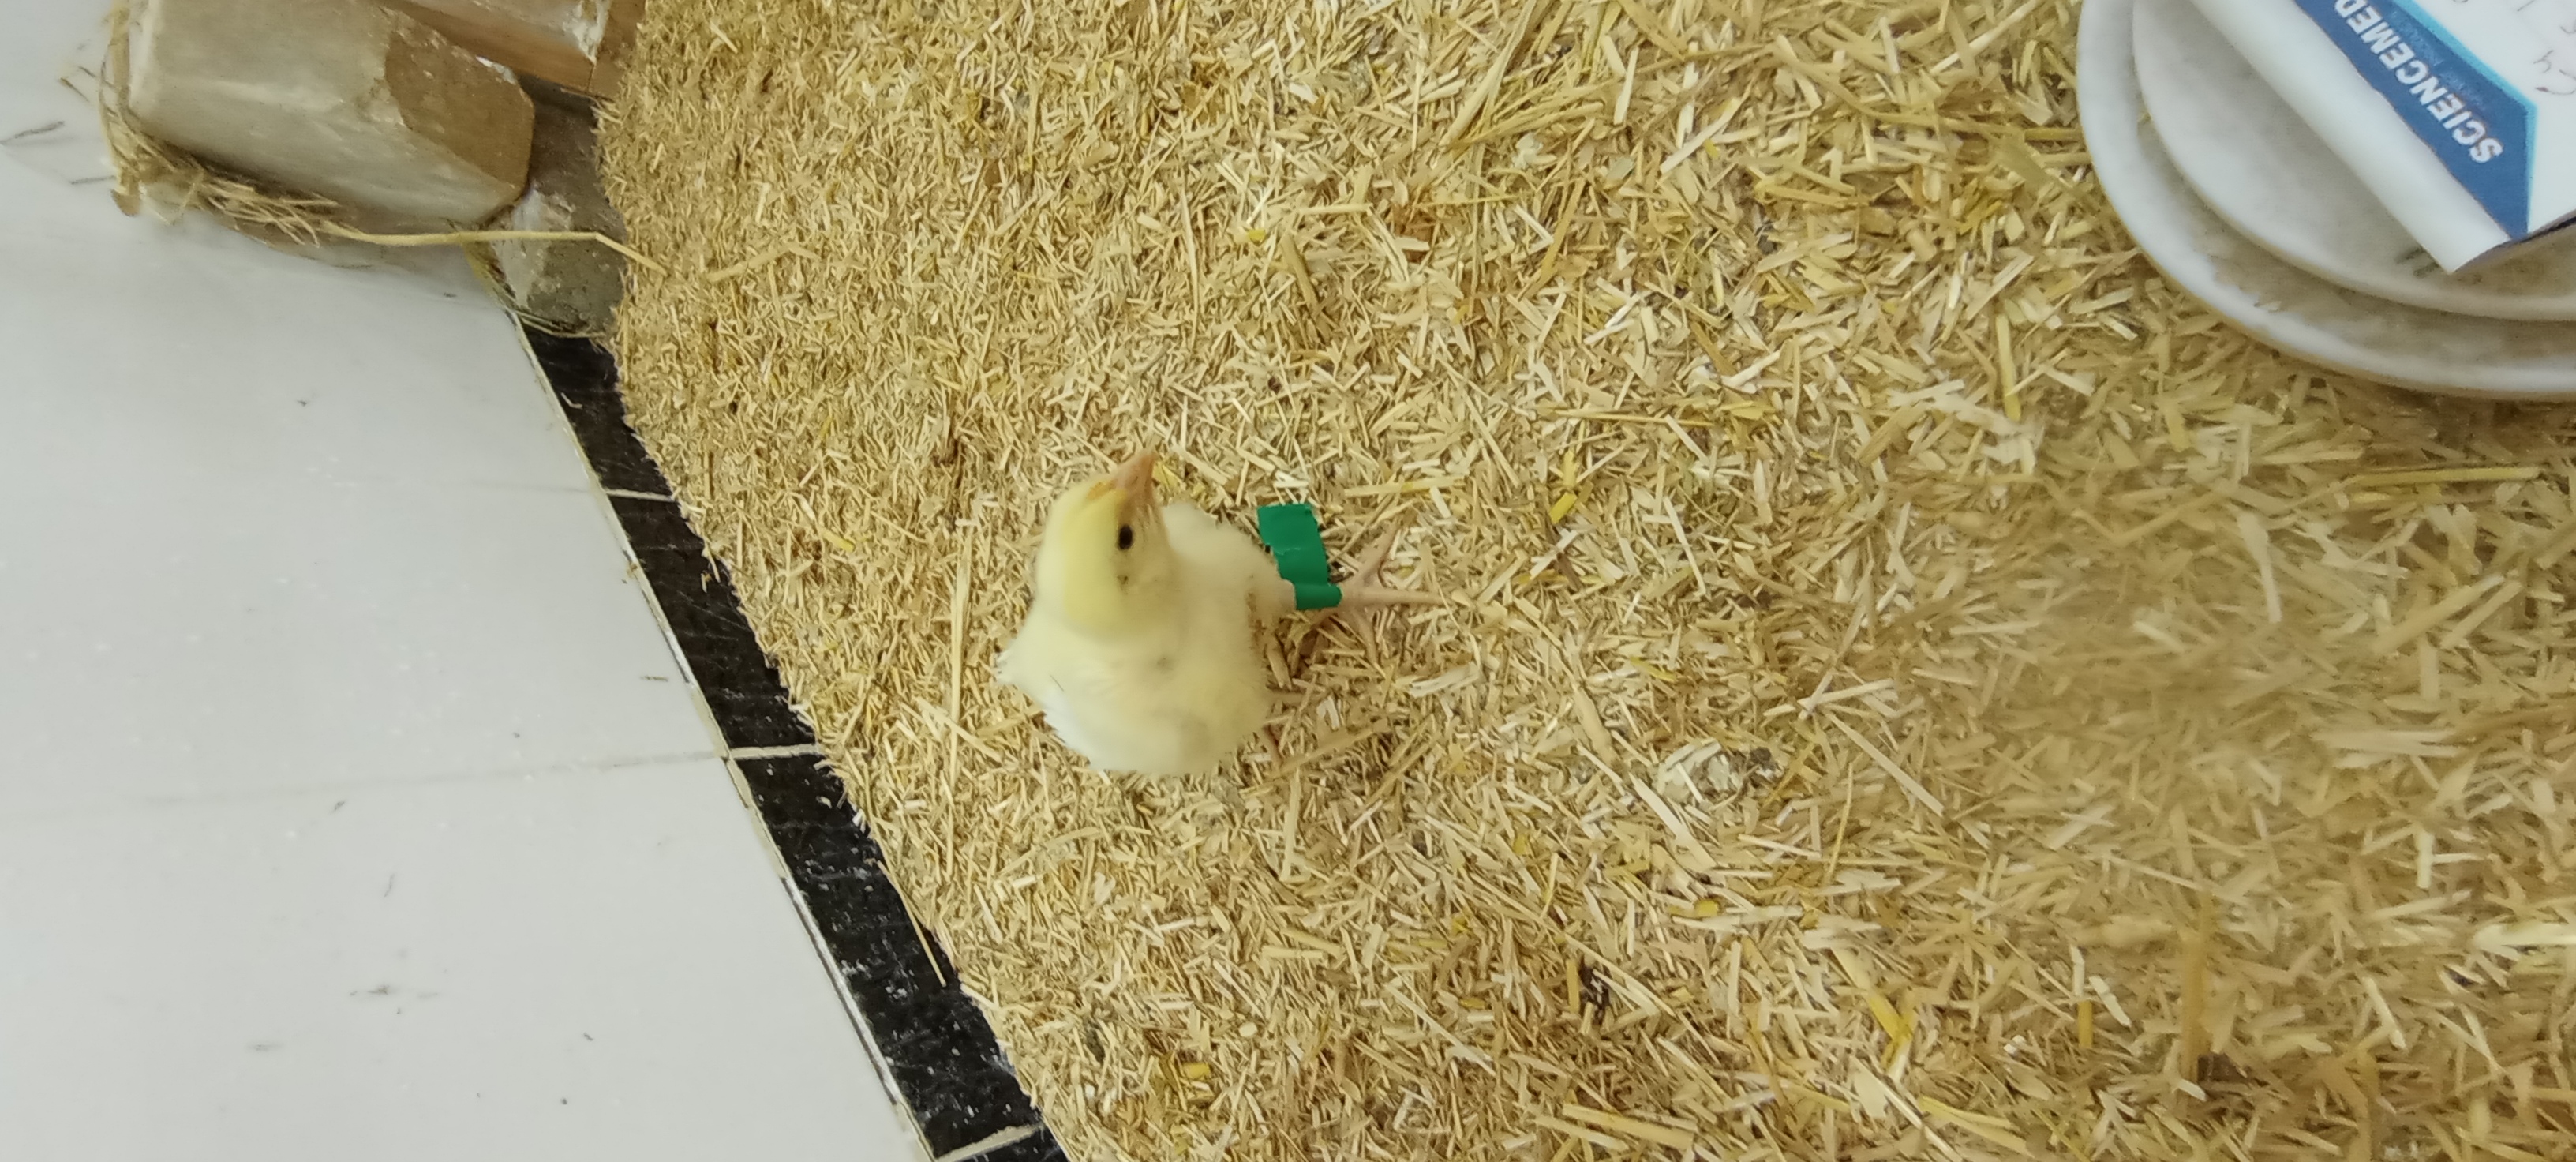
Weight: 211 g